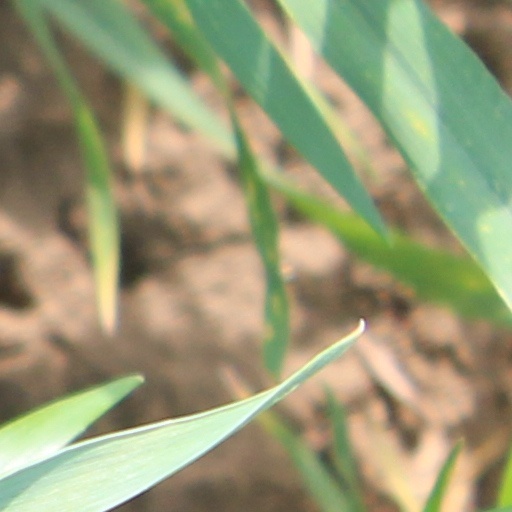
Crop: wheat